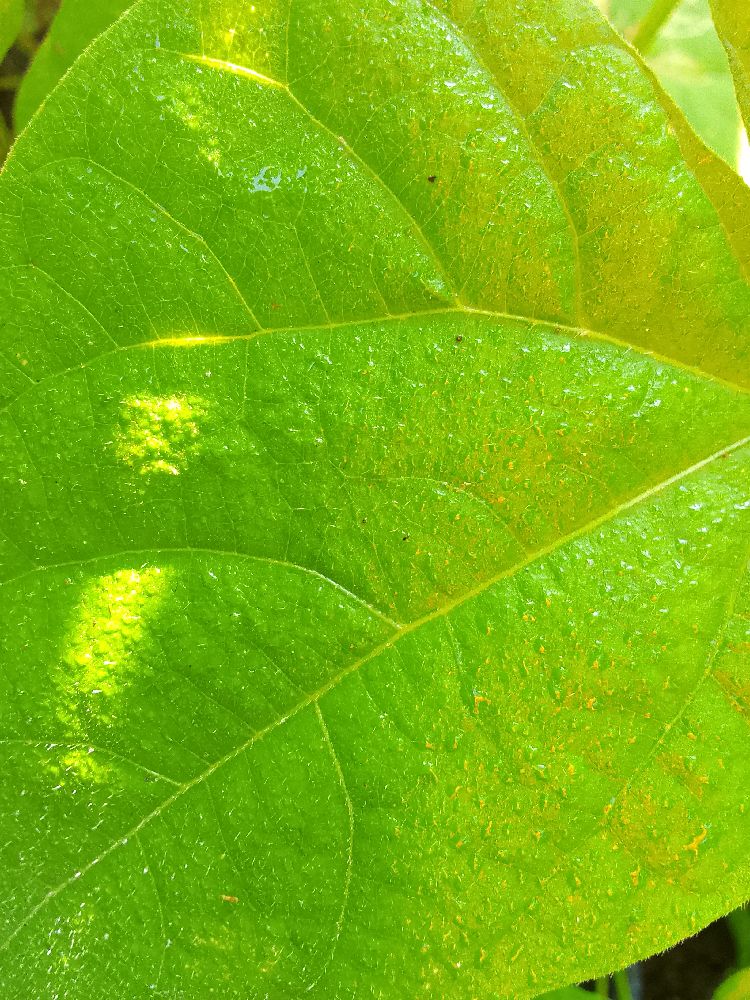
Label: healthy